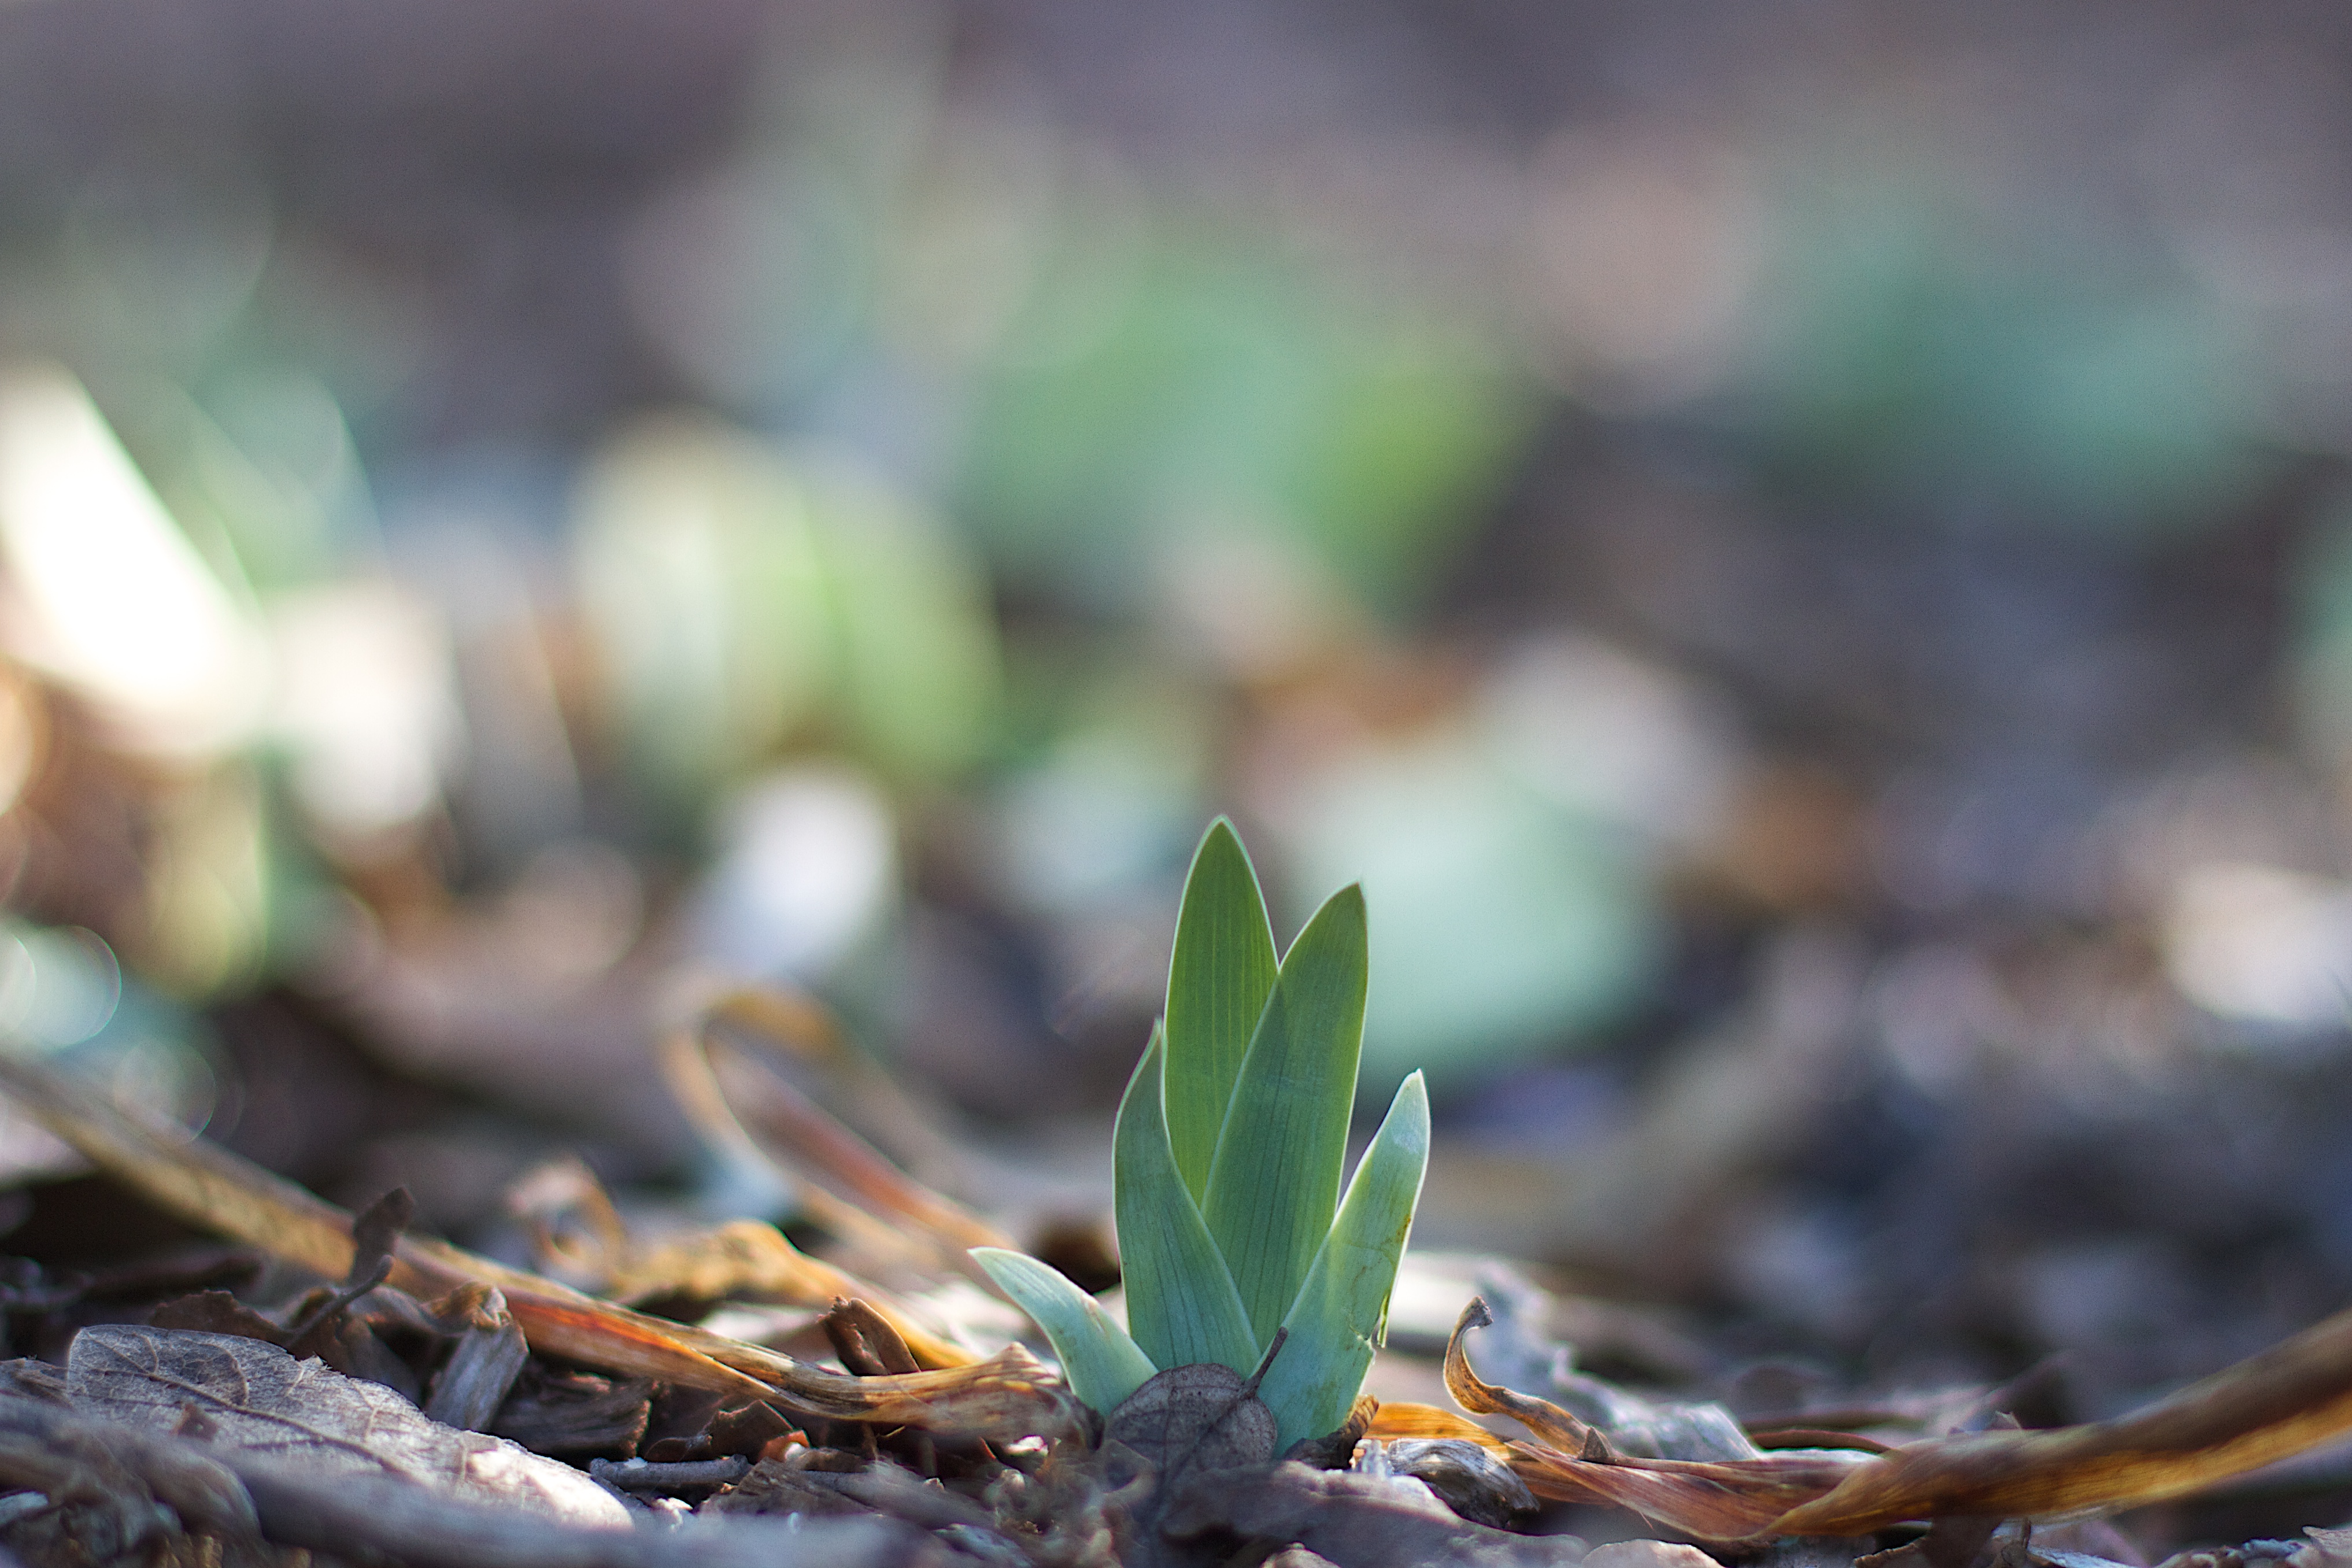
tree, nature, branch, plant, leaf, flower, green, autumn, soil, botany, flora, close up, macro photography, plant stem, land plant